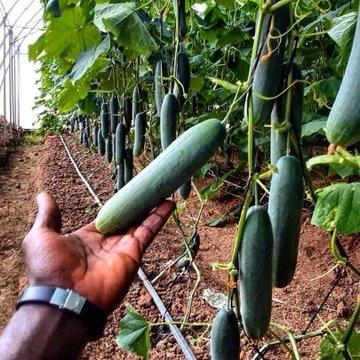
Mkono wa mtu ulioshikilia zao la tango katika eneo la wazi, mfano wa shamba au bustani, yenye mimea aina ya zao hilo, kuashiria ni eneo litumikalo kwa ajili ya uenezeshaji wa zao hilo la biashara.